Jean-François Oeben

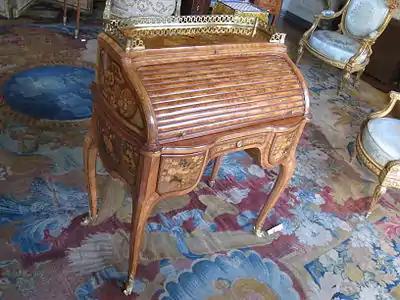
"Secrétaire à cylindre" by Jean-François Oeben

Jean-François Oeben, or Johann Franz Oeben (9 October 1721 – 21 January 1763) was a German ébéniste (cabinetmaker) whose career was spent in Paris. He was the maternal grandfather of the painter Eugène Delacroix.